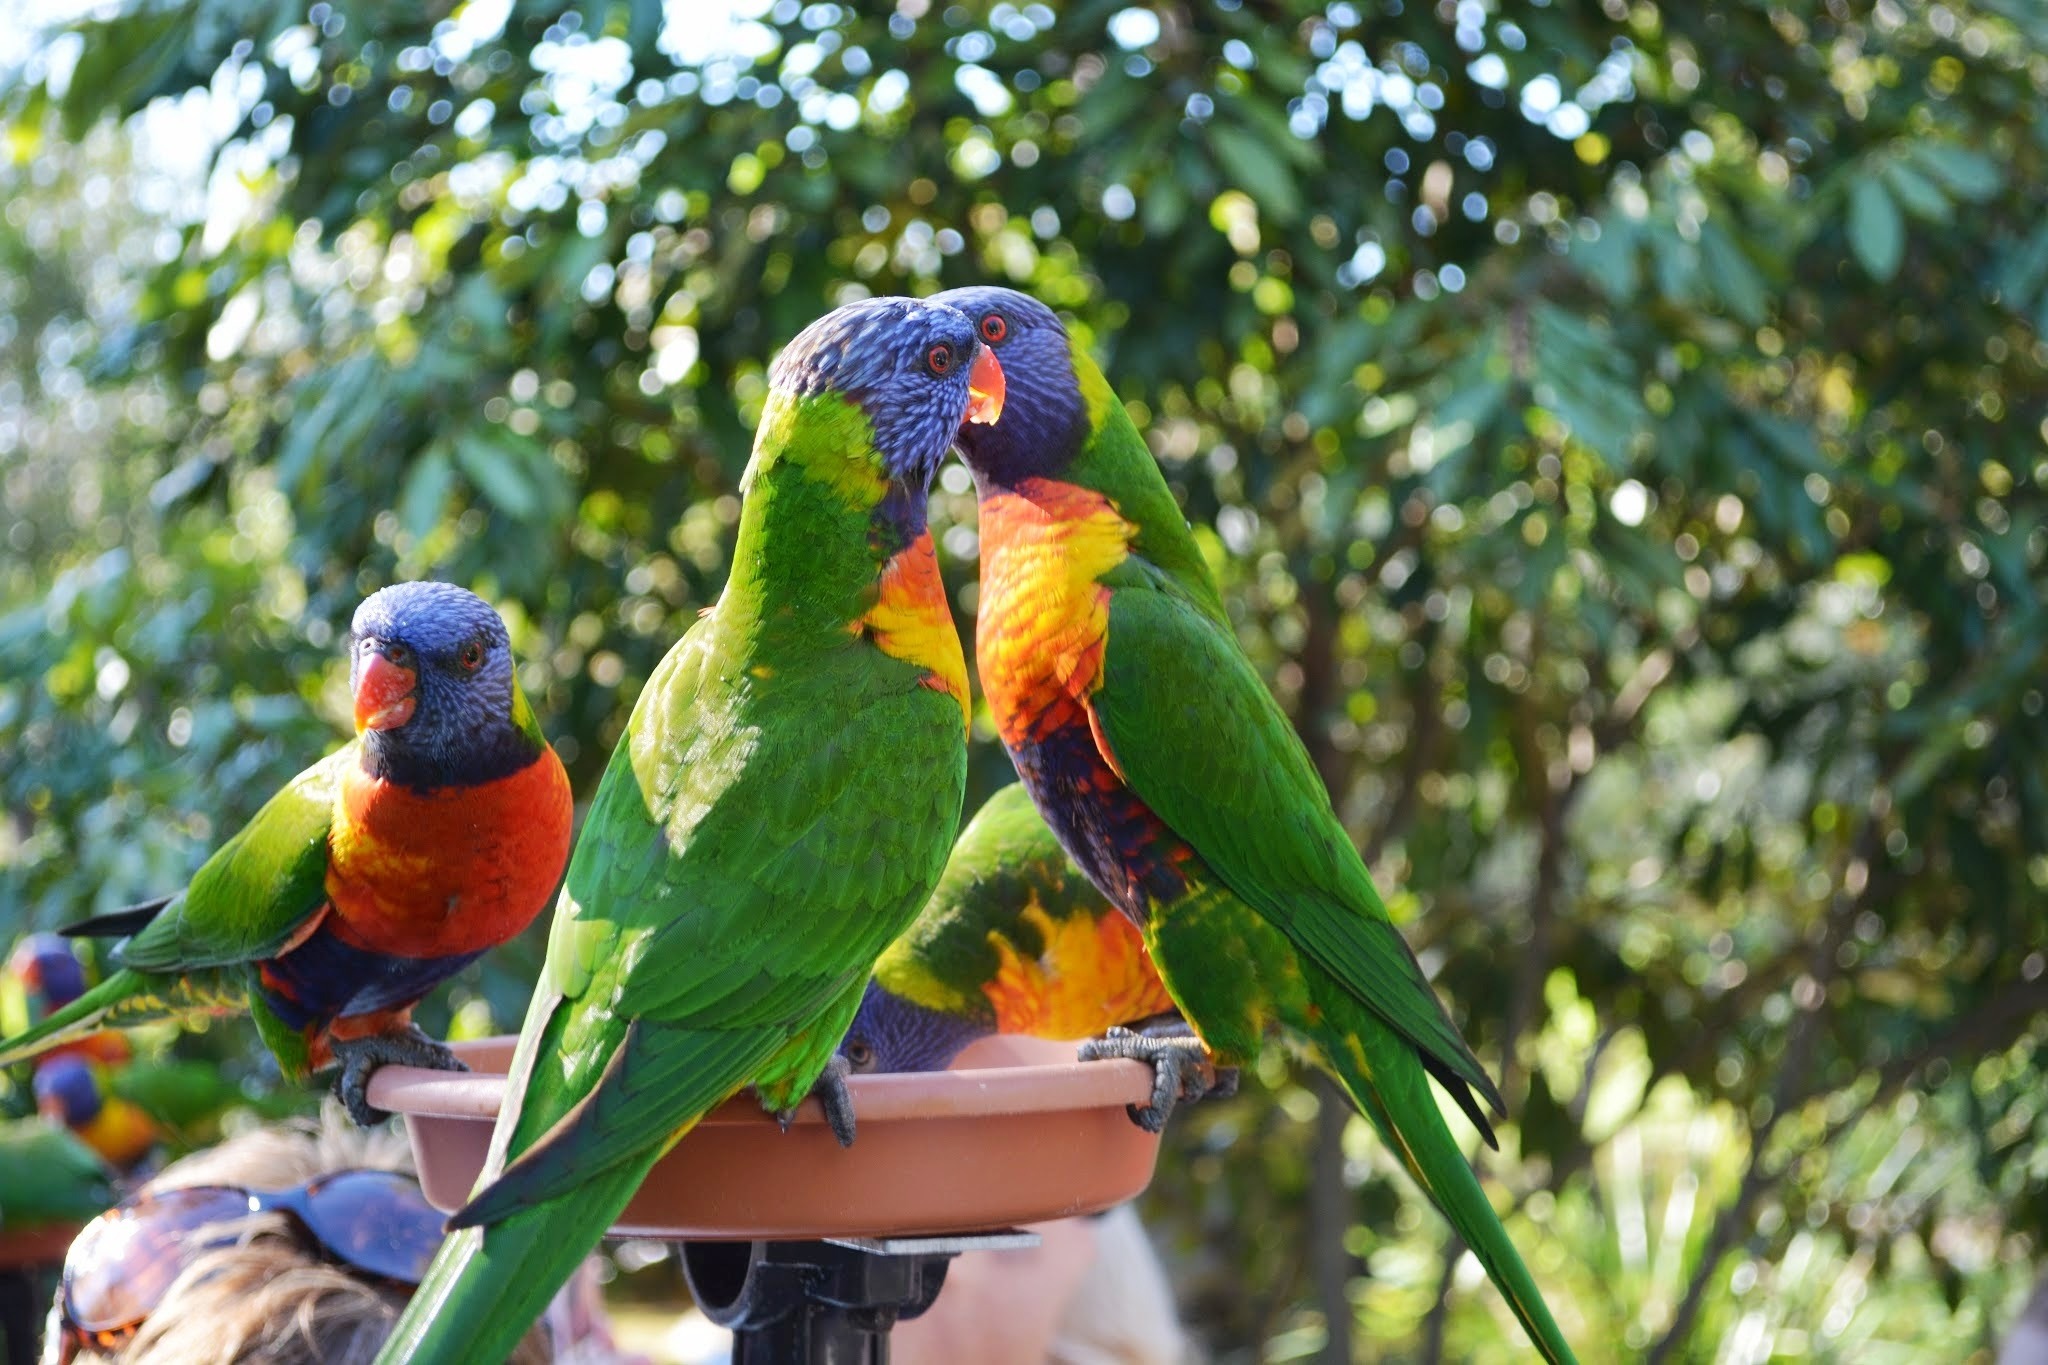
bird, wildlife, beak, couple, fauna, lorikeet, macaw, birds, animals, vertebrate, parrot, parrots, parakeet